Too Much Too Soon (album)

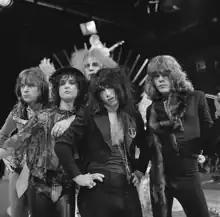
The New York Dolls in 1973

After being signed by Mercury Records, the New York Dolls released their self-titled debut album in 1973 to poor sales. Although it was praised by critics, the band was not satisfied with producer Todd Rundgren's sound for the album and had disagreements with him before choosing not to retain him. Songwriting and production partners Jerry Leiber and Mike Stoller were originally enlisted to produce their next album, while the band's guitarist Johnny Thunders wanted to produce it himself. However, Leiber and Stoller withdrew shortly before recording was to begin. The group held a single session with Mercury A&R executive Paul Nelson at Mediasound Studios in New York City, where they recorded 14 songs, most of which were covers.